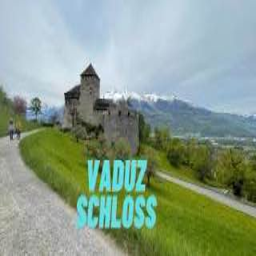
Vaduz Castle